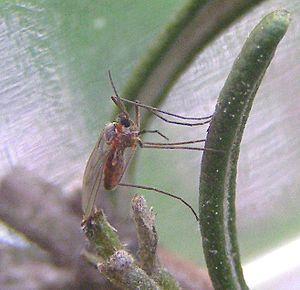
Asphondylia rosmarini, Cecydomyiidae. Imago issu de galles récoltées.